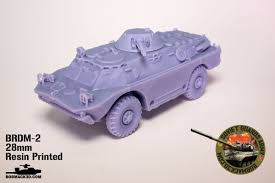
Label: BTR